Automated airport weather station

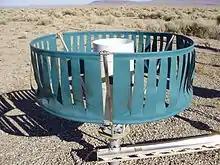
ASOS heated tipping bucket precipitation gauge

The automated weather observing system (AWOS) units are mostly operated, maintained and controlled by state or local governments and other non-federal entities and are certified under the FAA non-federal AWOS Program. The FAA completed an upgrade of the 230 FAA owned AWOS and former automated weather sensor systems (AWSS) systems to the AWOS-C configuration in 2017. The AWOS-C is the most up-to-date FAA owned AWOS facility and can generate METAR/SPECI formatted aviation weather reports. The AWOS-C is functionally equivalent to the ASOS. FAA owned AWOS-C units in Alaska are typically classified as AWOS-C IIIP units while all other AWOS-C units are typically classified as AWOS III P/T units.